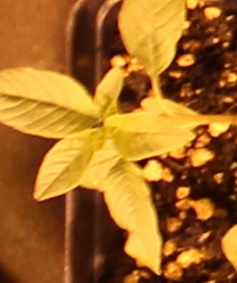
Label: Waterhemp